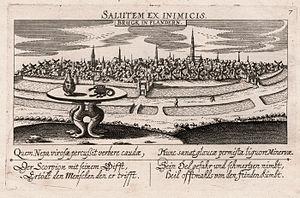
Daniel Meisner, né à Chomutov en 1585 et mort à Francfort-sur-le-Main en 1625, est un poète allemand, et probablement également un graveur.